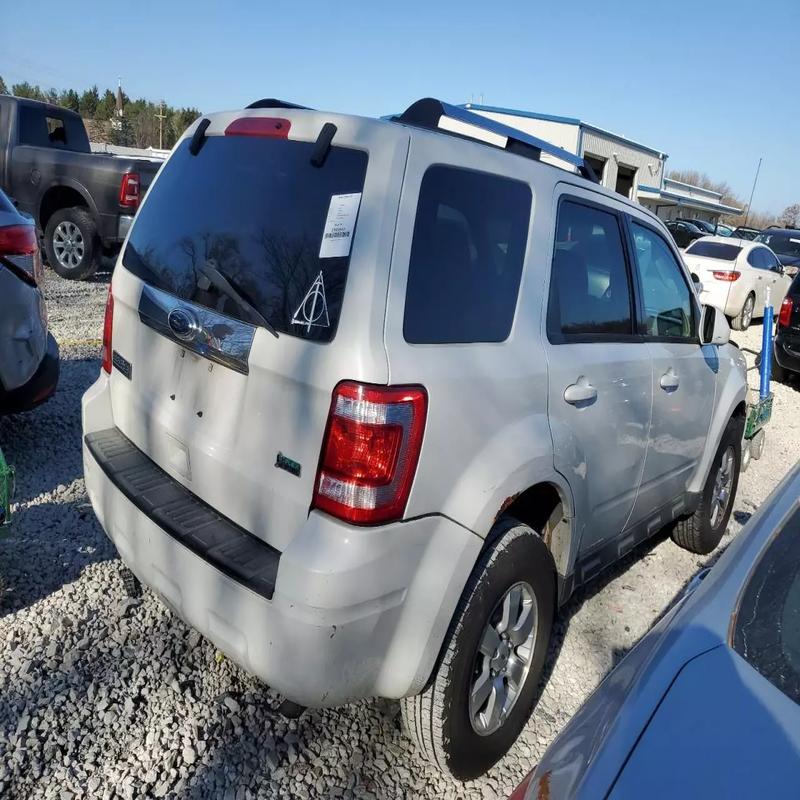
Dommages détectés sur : pare-choc arrière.
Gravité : mineur